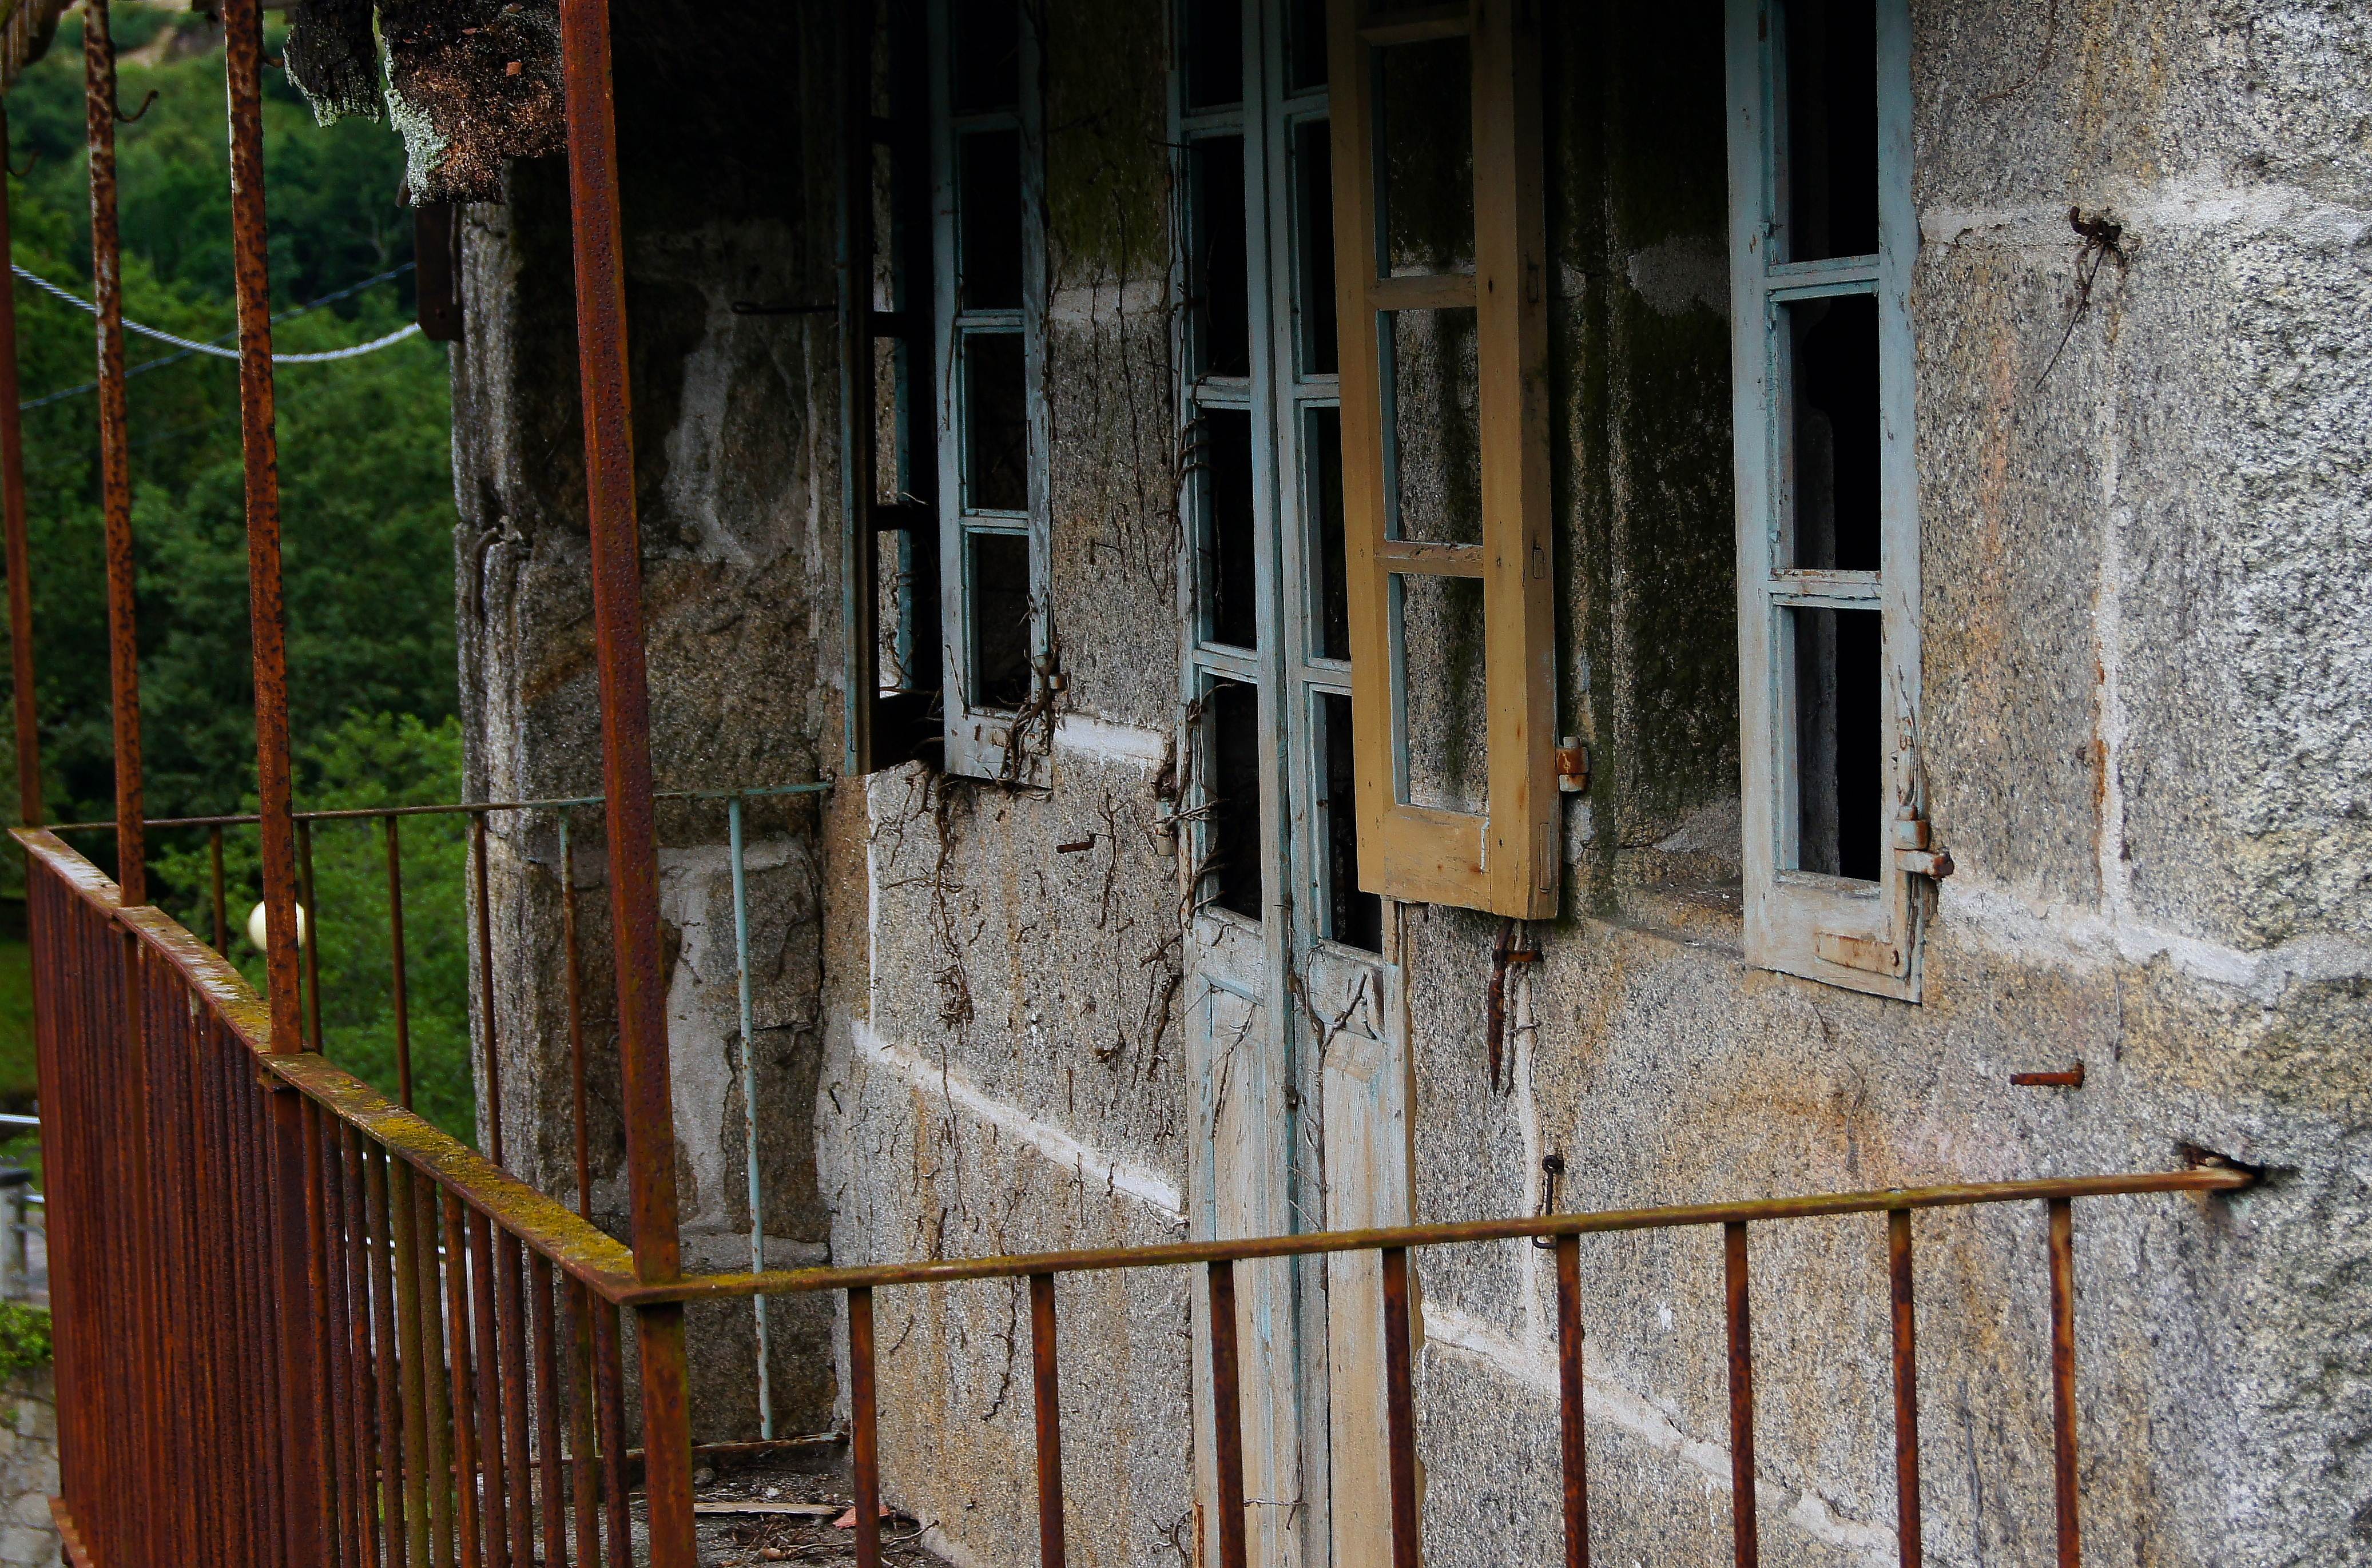
landscape, wood, street, house, window, alley, home, wall, cottage, spain, paisajes, ggl1, gaby1, varios, sonyslta55v, sonyslta55, urban area, someggl1, outdoor structure